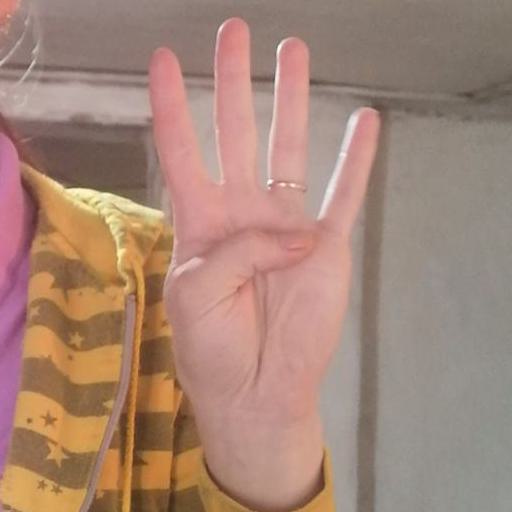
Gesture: four